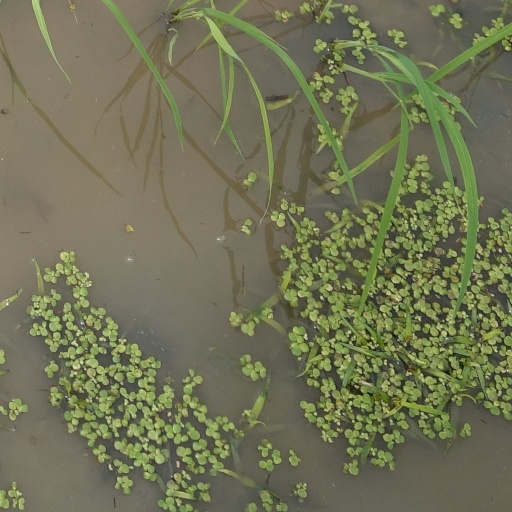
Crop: rice